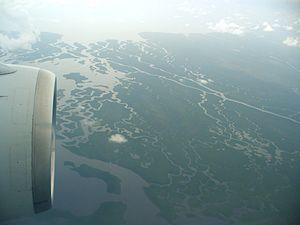
La baie Ponce de Léon est une baie américaine du sud-ouest de la Floride. Partie du golfe du Mexique, elle communique avec la Whitewater Bay, qui s'enfonce davantage à l'intérieur des terres.
La Shark River est un défluent majeur du lac Harney dans la partie sud-ouest du parc national des Everglades. Elle est située dans le comté de Monroe, en Floride, aux États-Unis. La rivière est entièrement au niveau de la mer. L'embouchure de la rivière est dans la baie Ponce de Léon, faisant elle-même partie du golfe du Mexique. Elle s'étend sur 15,3 km.